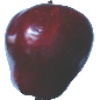
Label: Apple Red Delicious 1